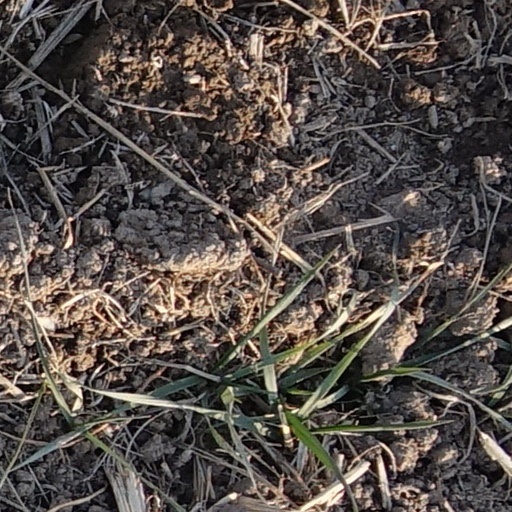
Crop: wheat